Whoever Was Using This Bed

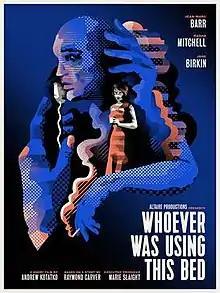
Theatrical release poster

Whoever Was Using This Bed is a 2016 Australian short film directed by Andrew Kotatko. It is based on the short story of the same name by Raymond Carver from his 1988 collection "Elephant". The film stars Jean-Marc Barr, Radha Mitchell and features the voice of Jane Birkin.